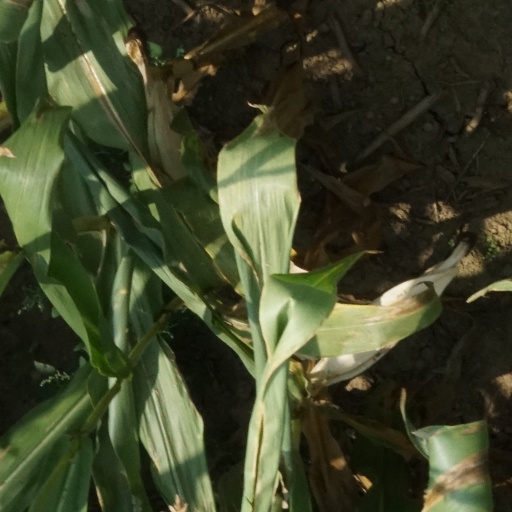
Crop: maize; corn